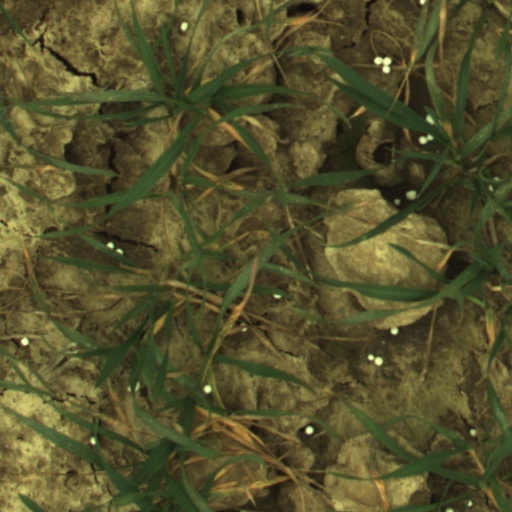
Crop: wheat